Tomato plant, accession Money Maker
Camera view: horizontal (90 deg, fisheye); turntable rotation: 240 degrees
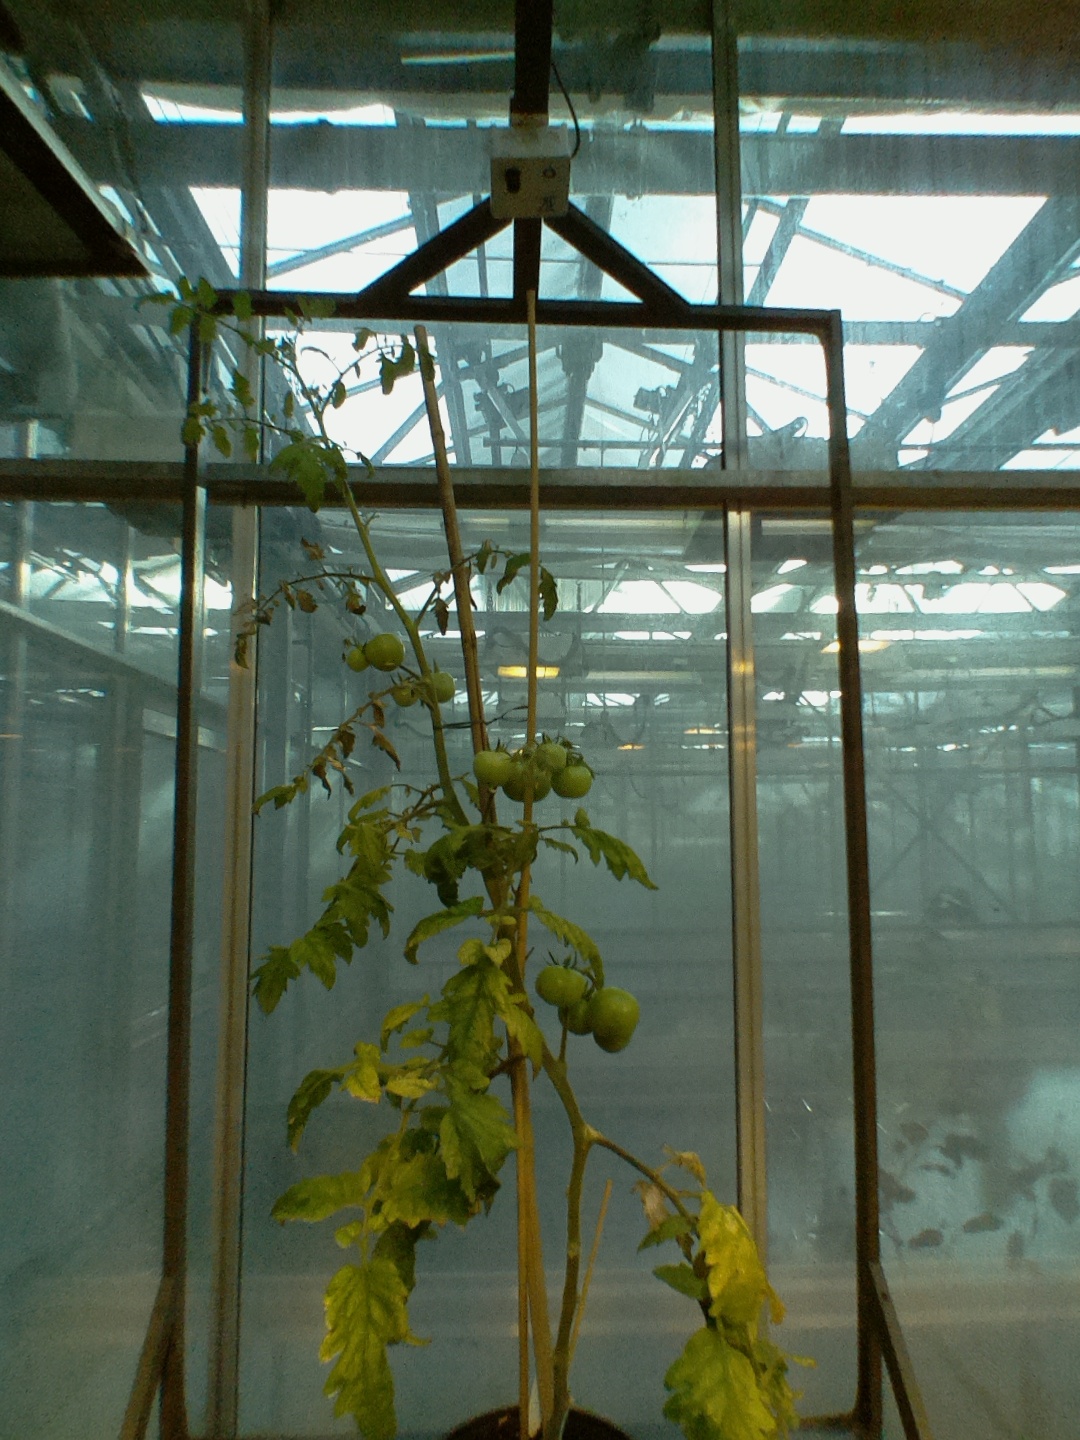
BBCH growth stage 76: 60%-70% of final fruit size